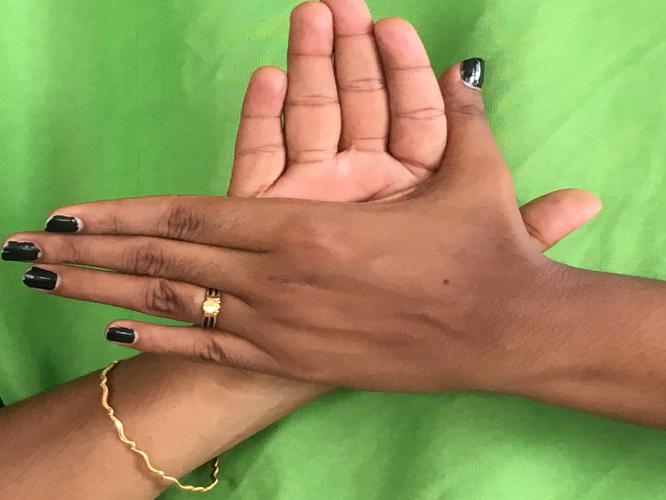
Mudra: Chakra
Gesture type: double_hand